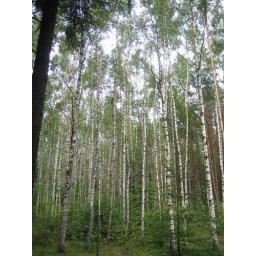
how you know you're in eastern europe: white birch trees everywhere